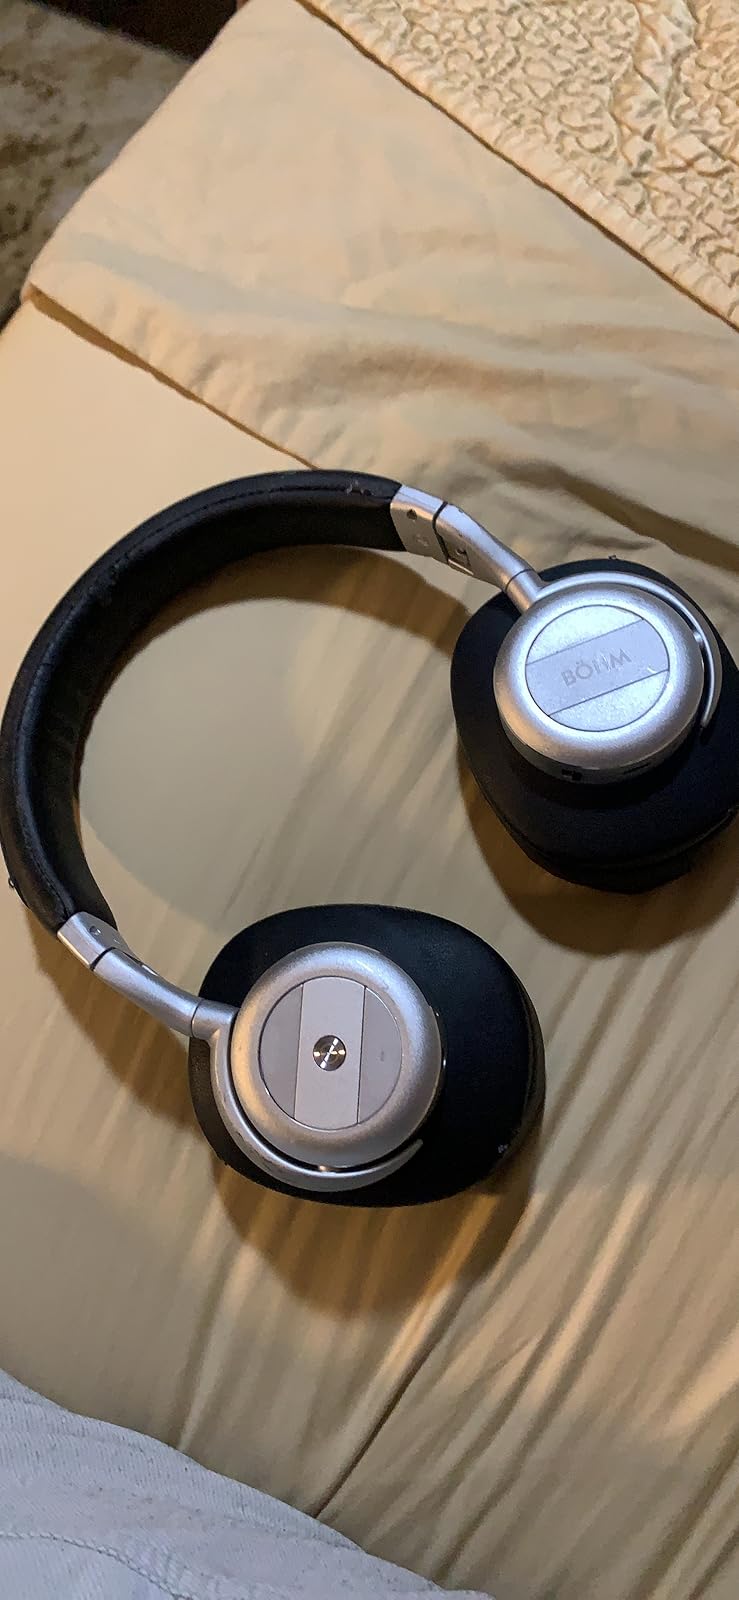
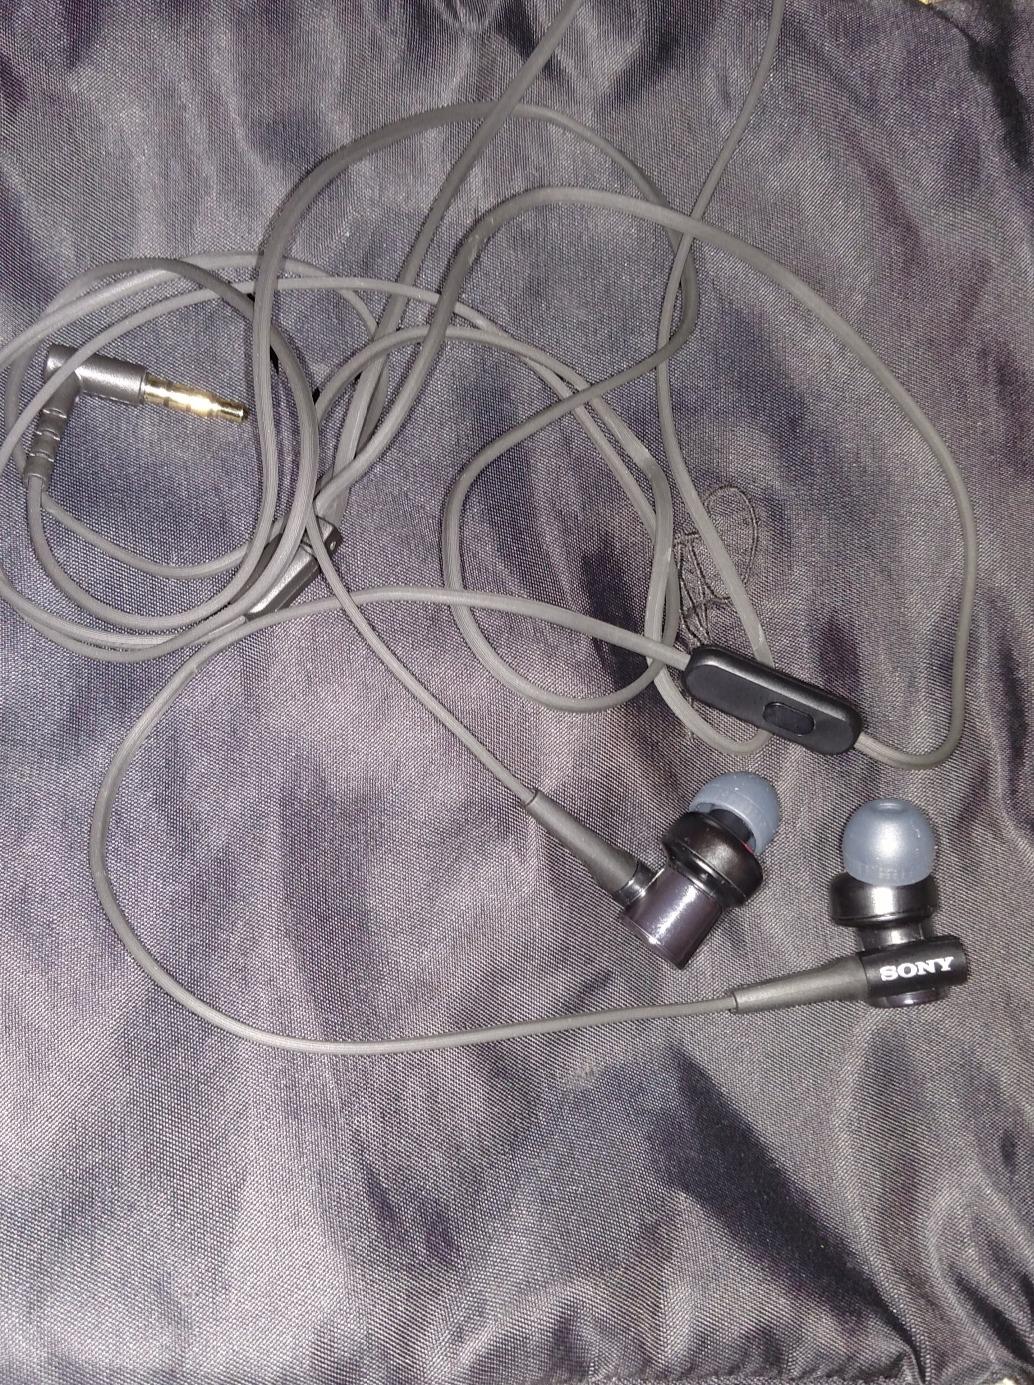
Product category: headphones
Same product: no